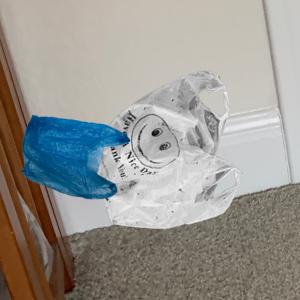
Label: plasticbags